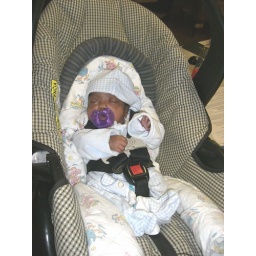
Samuel is in the car seat at the hospital all ready to leave